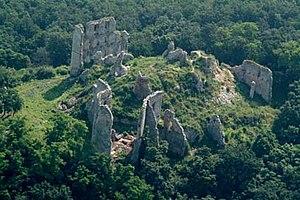
Le château d’Oponice est une ruine de château fort datant du XIIIᵉ siècle située dans l’ouest de la Slovaquie dans les monts Tribeč, au-dessus du village d’Oponice, à 15 km au nord de Nitra.